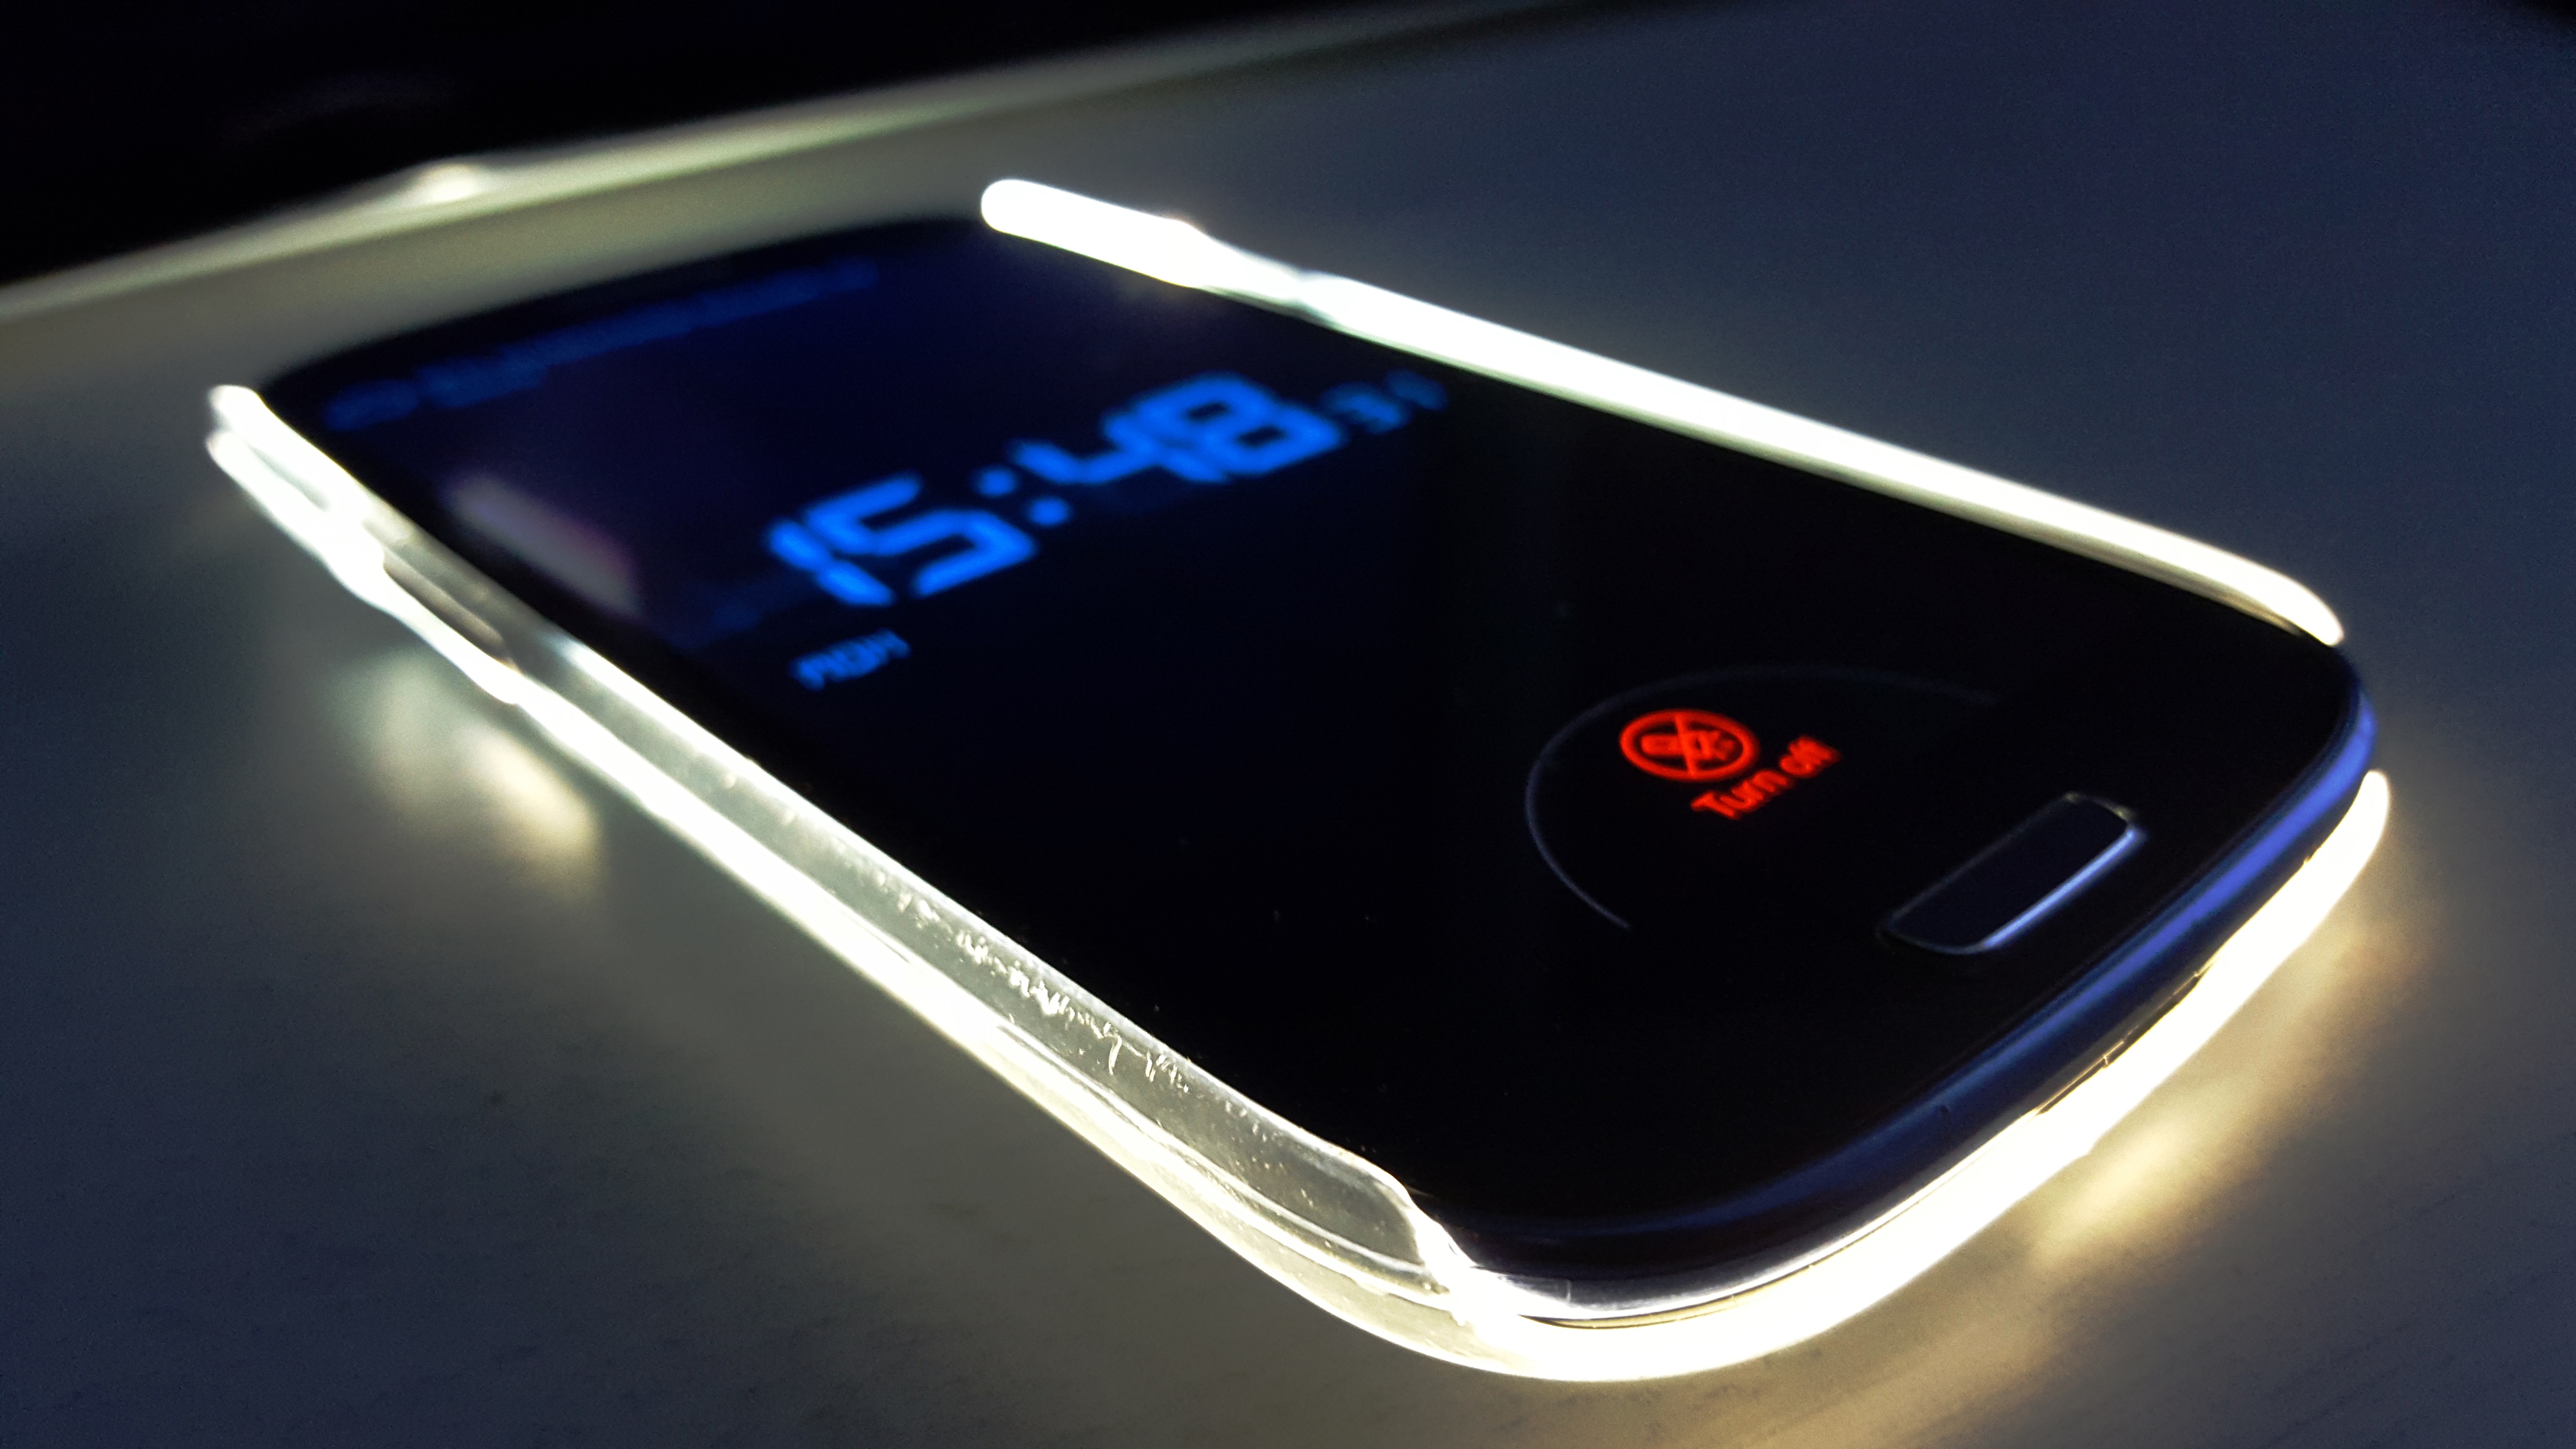
smartphone, light, technology, clock, telephone, gadget, mobile phone, modern, future, electronics, case, multimedia, popular, electronic device, portable communications device, communication device